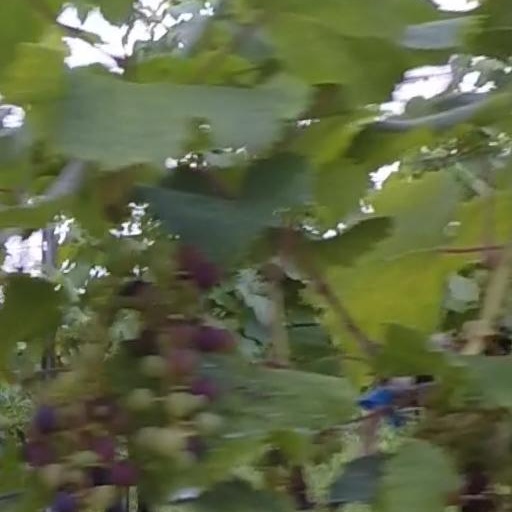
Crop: grape